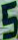
Number: 5